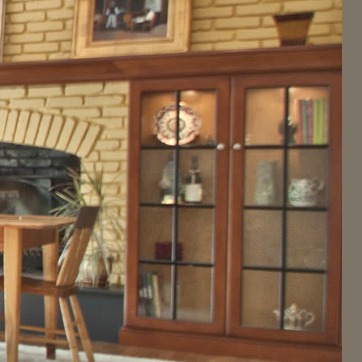
Material: glass